Wellington Mounted Rifles Regiment

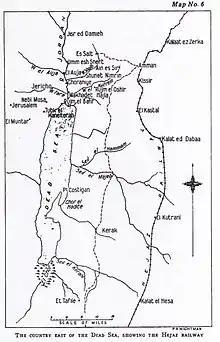
Jordan Valley area

As the ANZAC Mounted Division pulled back to the west bank of the Jordan, the Wellingtons remained behind strengthening the defences at the Ghoraniyeh bridge-head. On 18 April, the regiment, less the 6th Squadron, were part of a brigade force that advanced on the village of Shunet Nimrin. The operation was a deception to convince the Turks that further raids on Amman were imminent. The next day patrols from the regiment located a large Turkish force in the foothills around the village. The brigade positioned as if to attack them, then when they reinforced their position, the brigade withdrew. That night they crossed back over the river and camped outside Jericho. The regiment moved again on 23 April, to camp in the foothills to the south of Jericho.